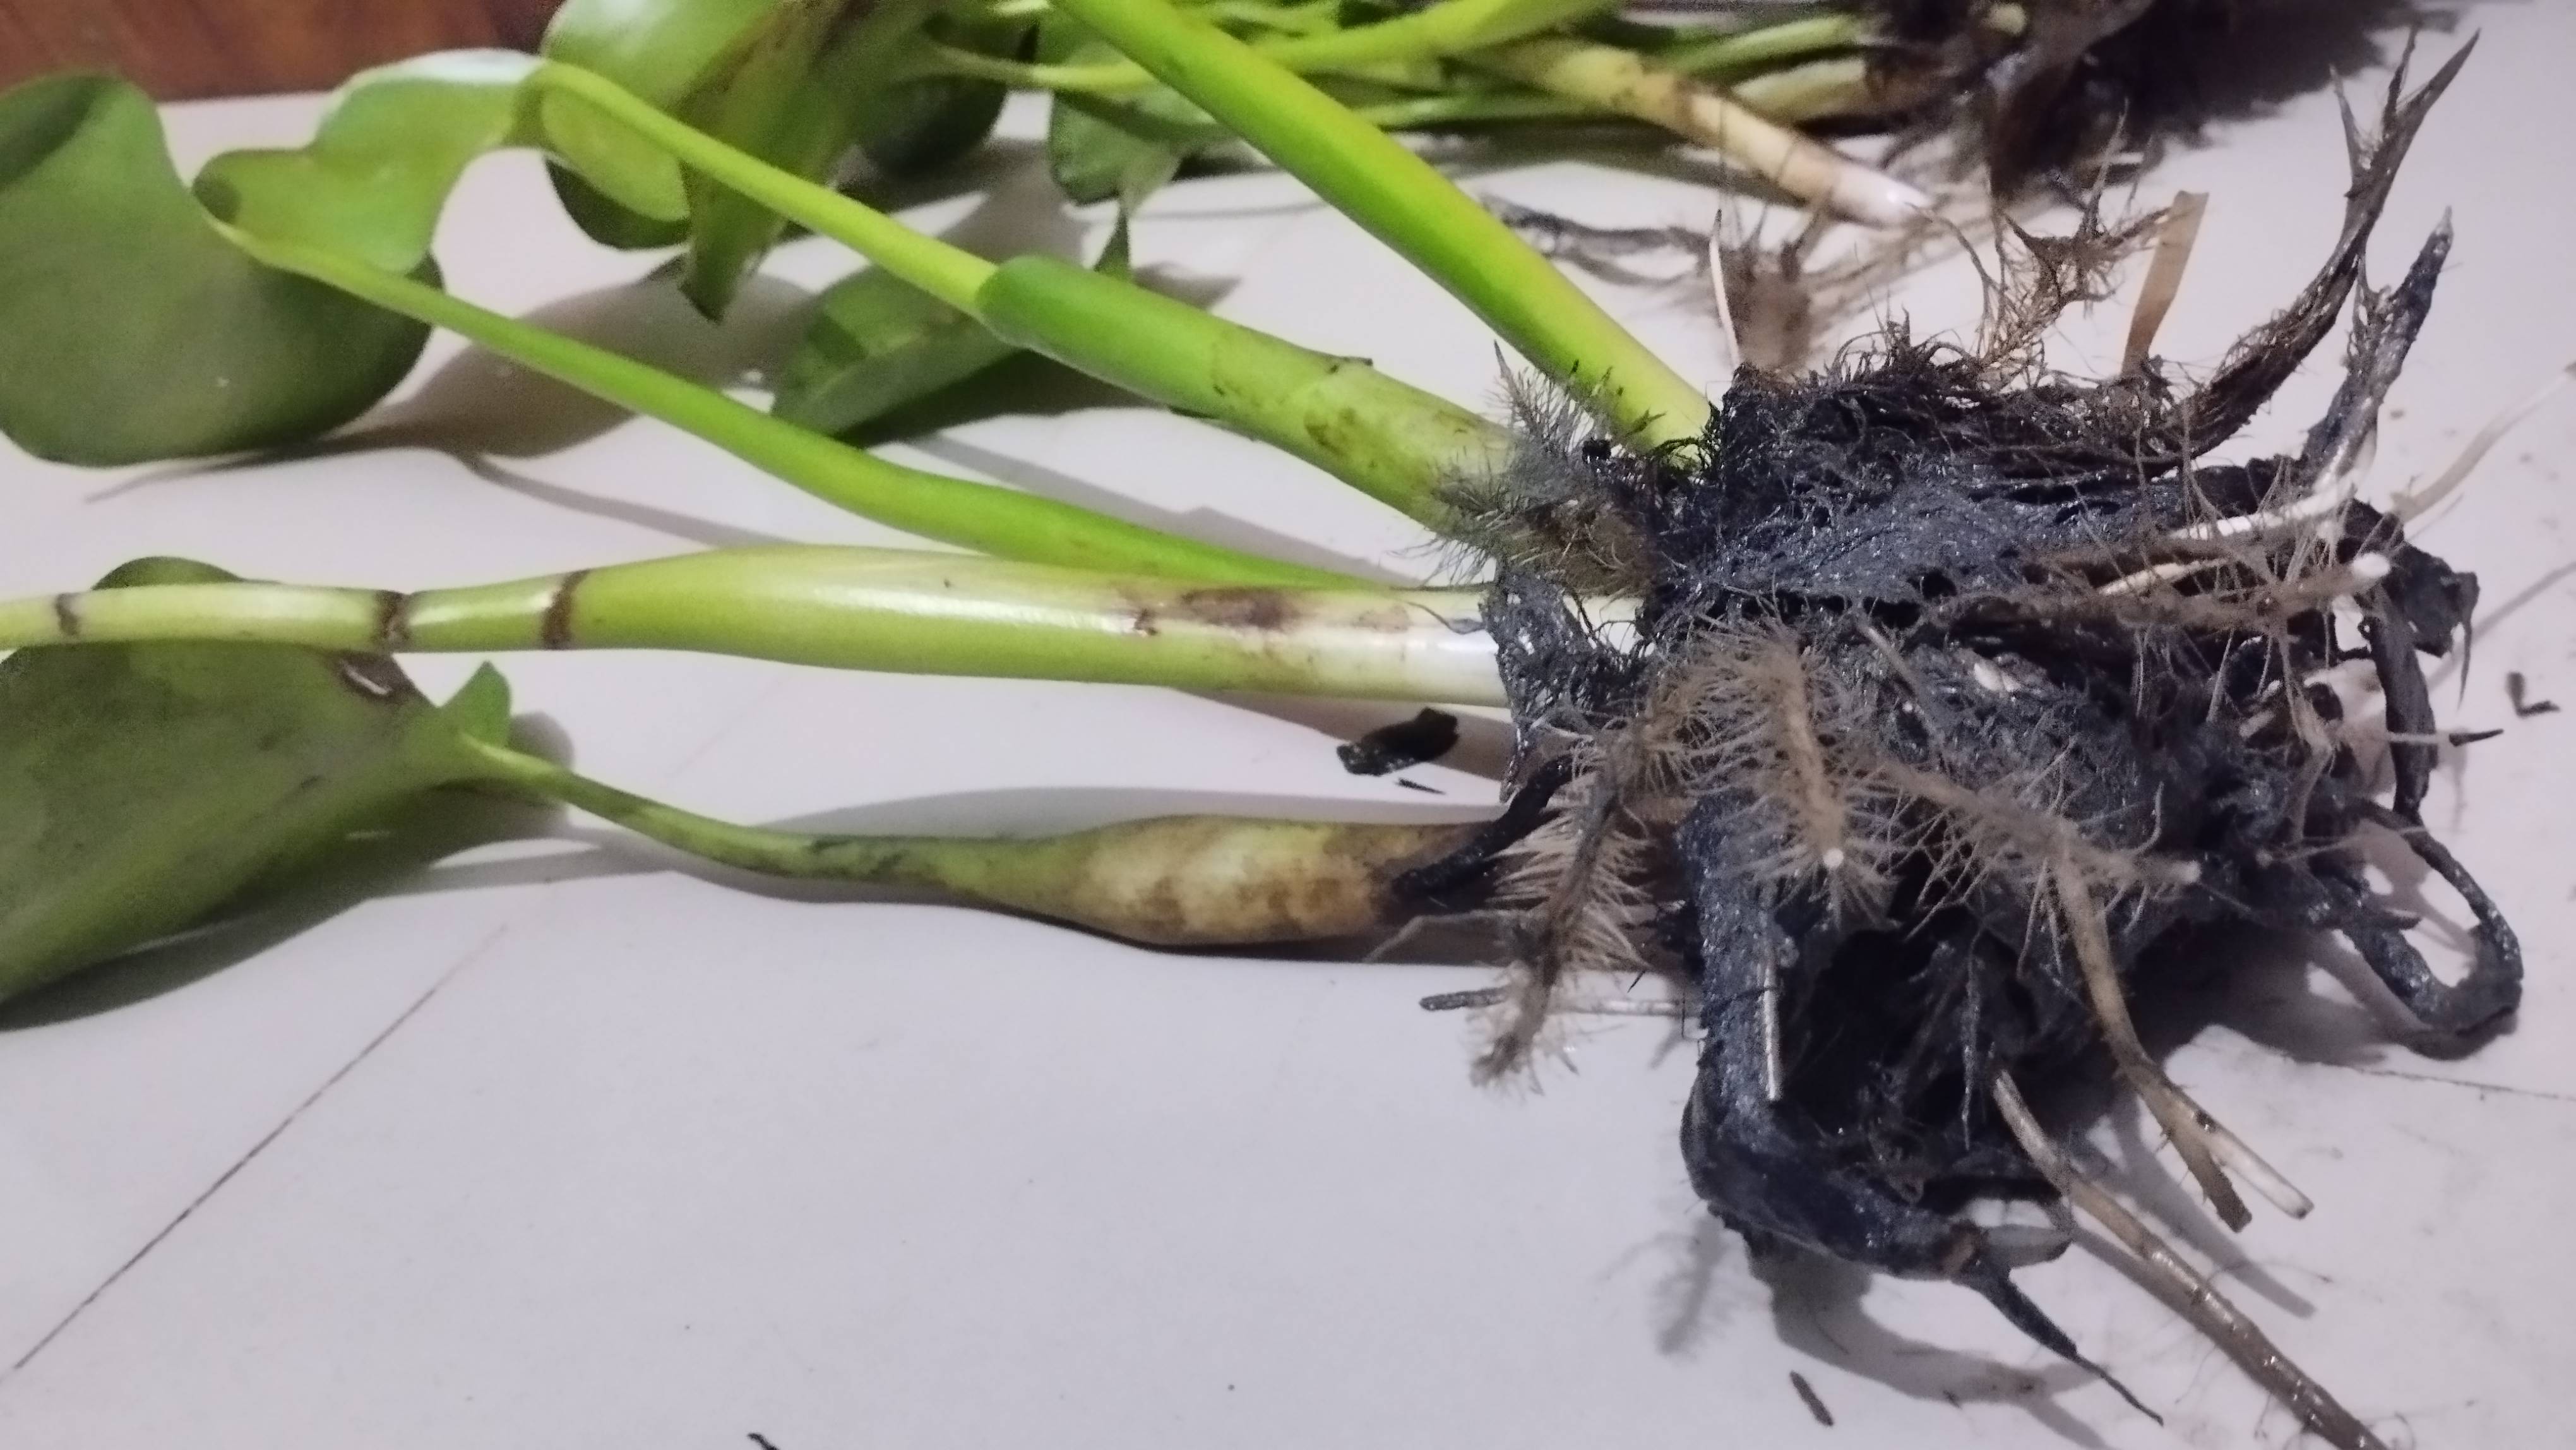
Species: Common Water Hyacinth (Eichornia crassipes)